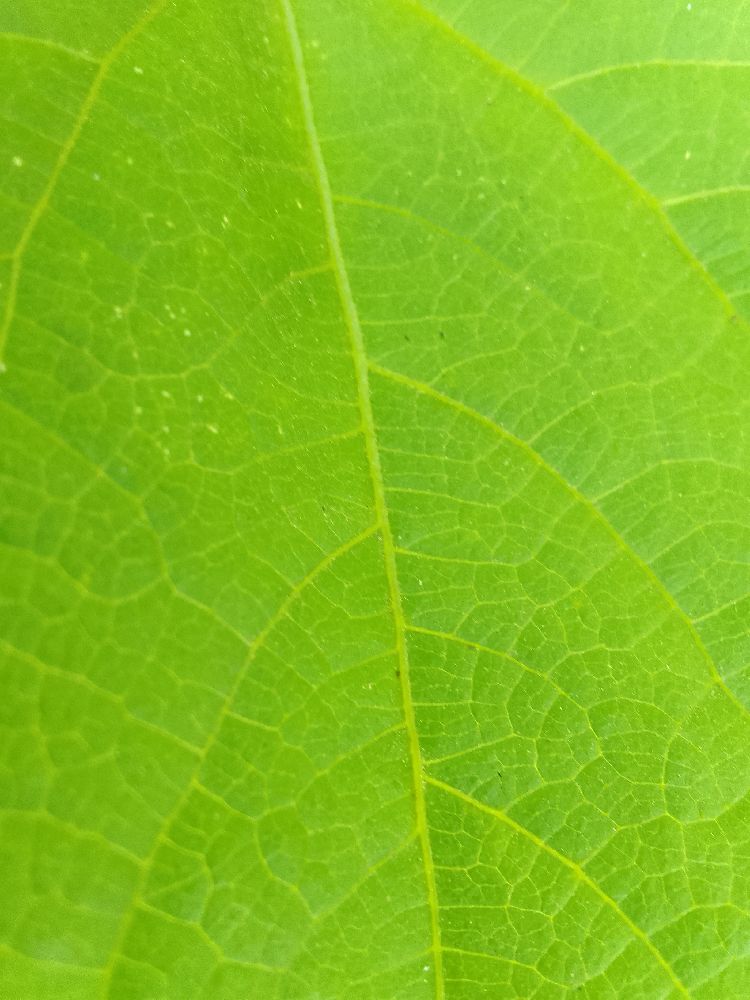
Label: healthy